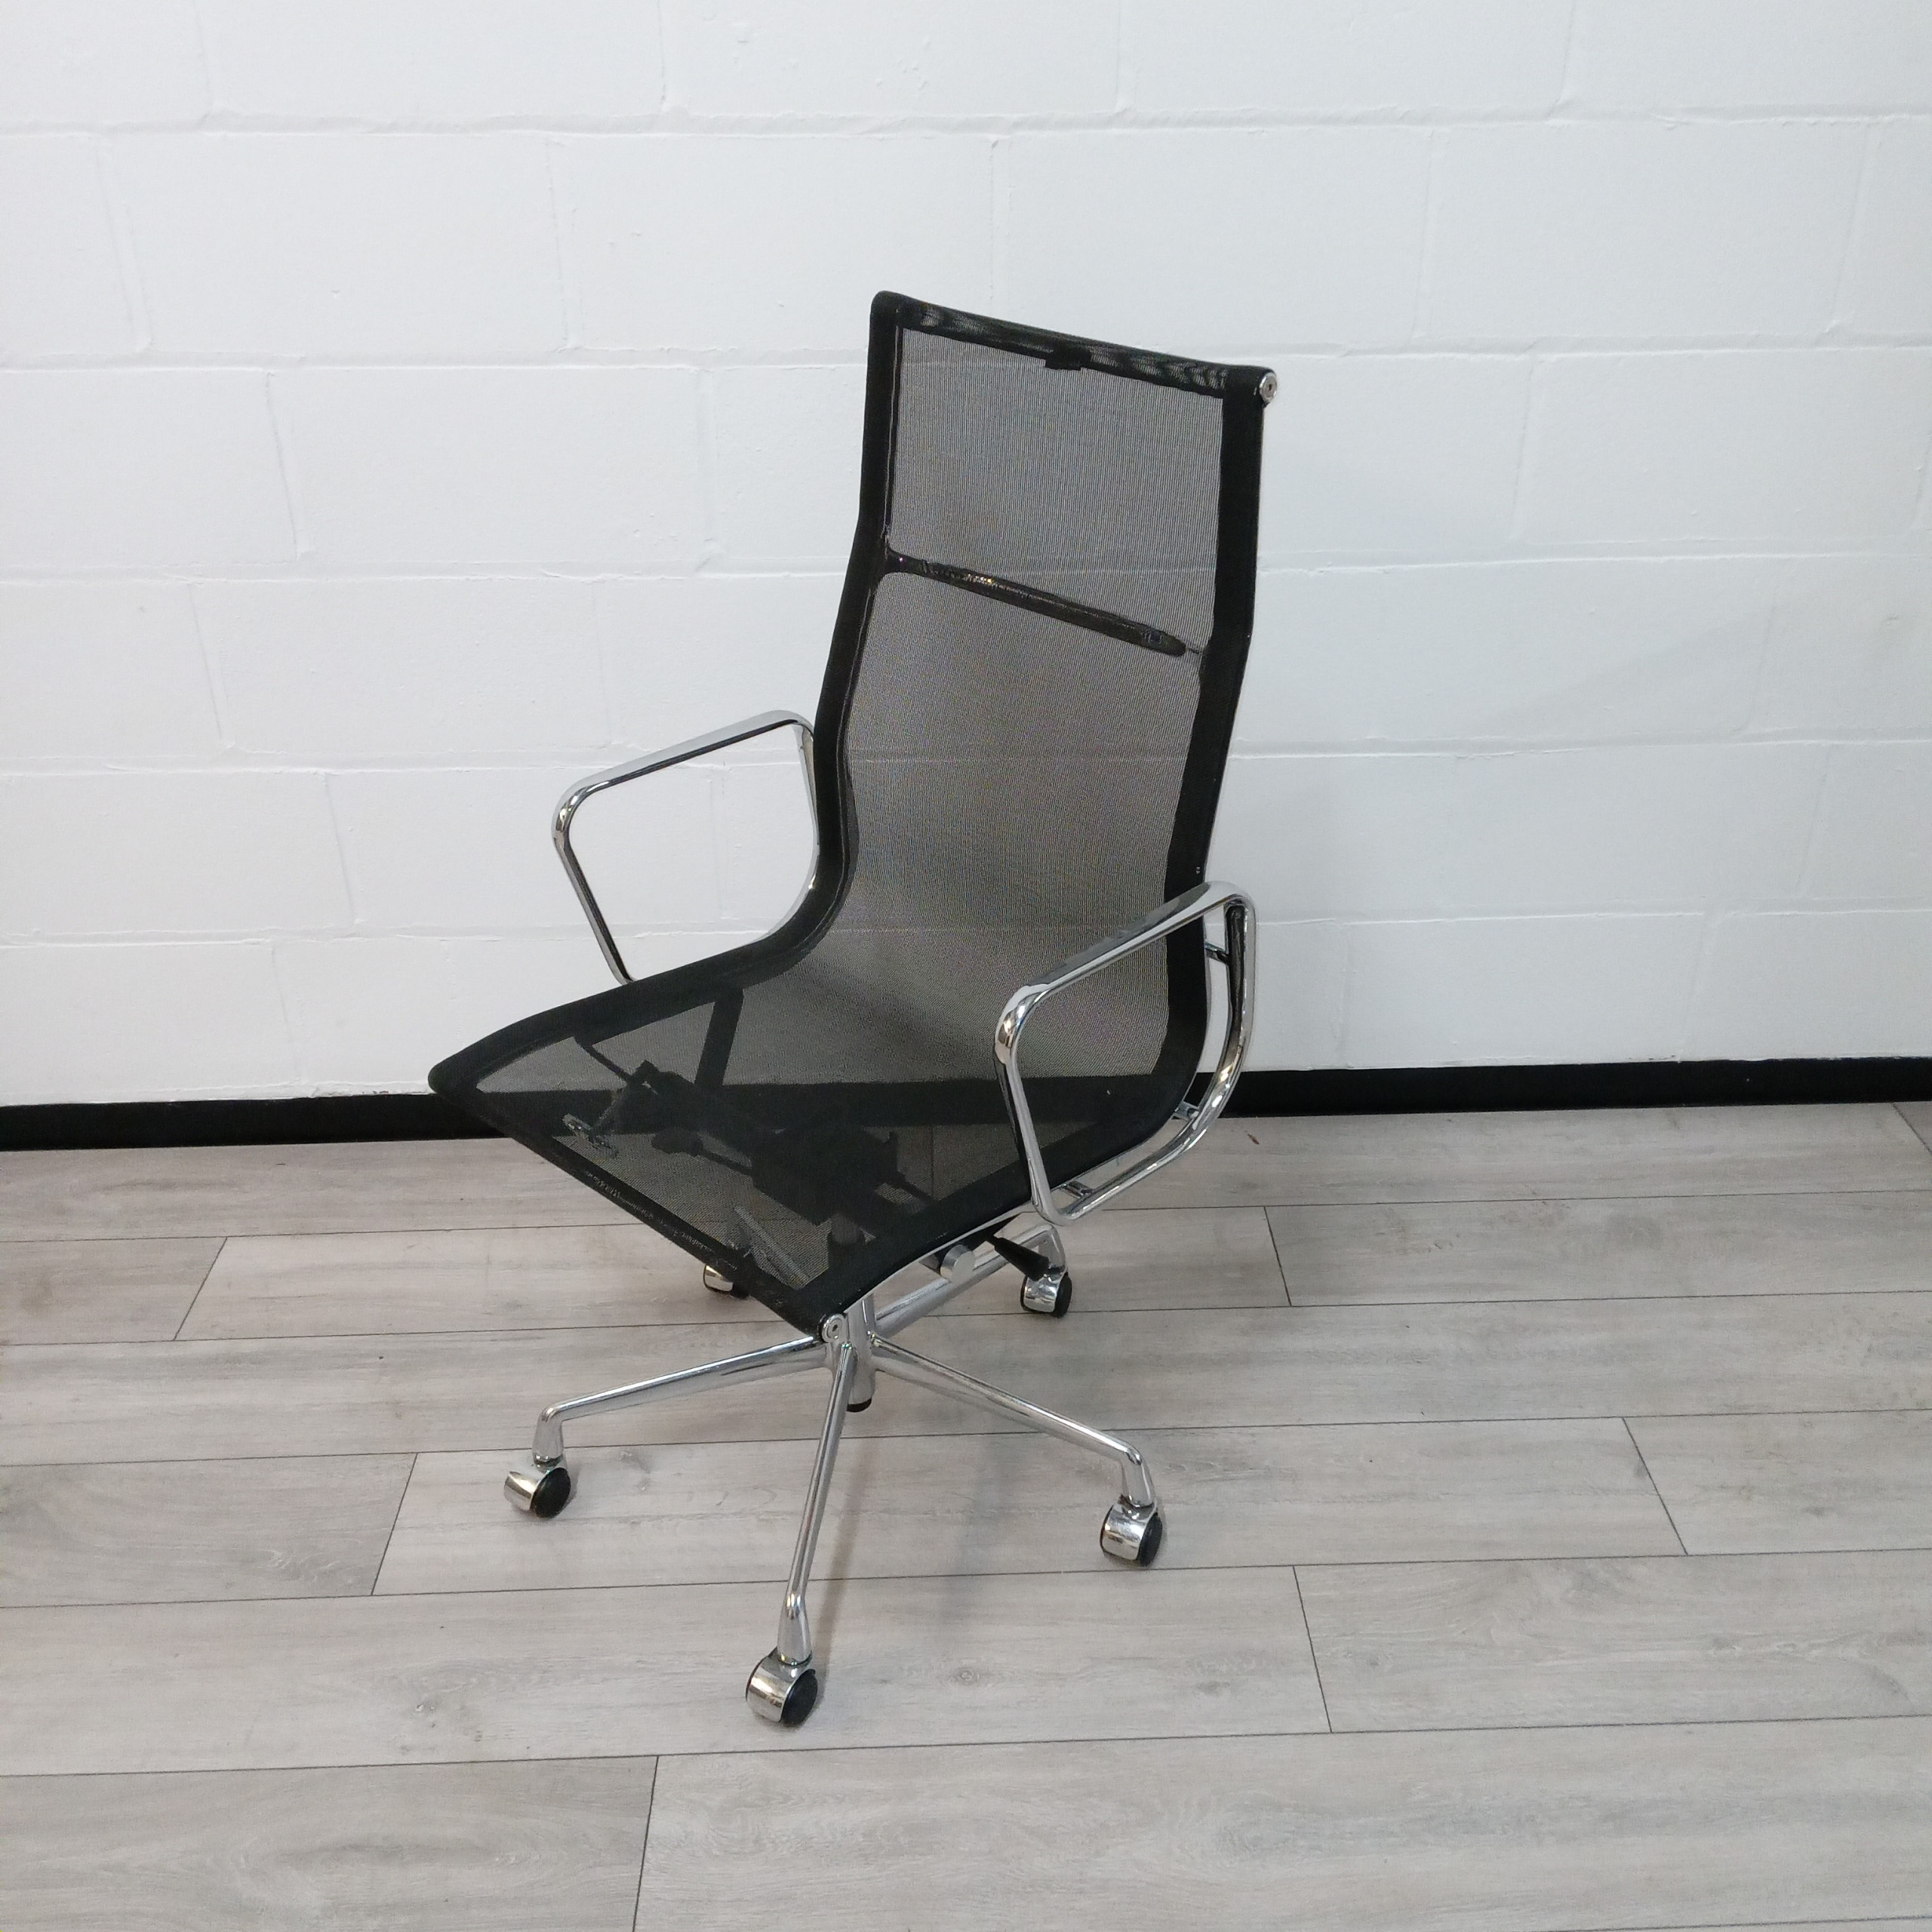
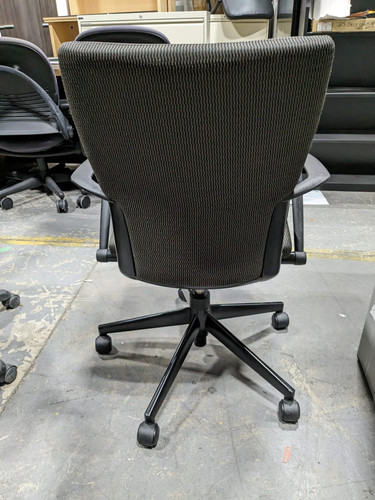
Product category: items_chair
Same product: no